American University Preparatory School

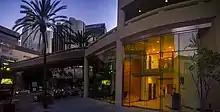
Front of School Building in Downtown Los Angeles.

American University Preparatory School is located in downtown Los Angeles. The school's main facility is located across from the World Trade Center on Figueroa St., and the school partners with surrounding facilities for student usage. Notably, AUP is the academic home to some of the Music Academy students of the Colburn School, and AUP students may attend music classes at the Colburn School. Students also utilize the Downtown Public Library.